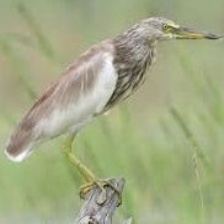
Species: CHINESE POND HERON
Scientific name: ARDEOLA BACCHUS
ImageNet parent category: little_blue_heron